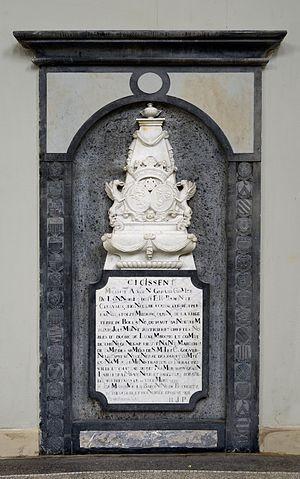
Pierre tombale du comte Adrien Gérard de Lannois, mort le 10 décembre 1730, et de sa femme dans la chapelle Loreto à Clervaux, Luxembourg. Lëtzebuergesch: Grafstee vum Grof Adrien Gérard de Lannois, gestuerwen den 10. Dezember 1730, a senger Fra an der Lorettokapell zu Klierf.